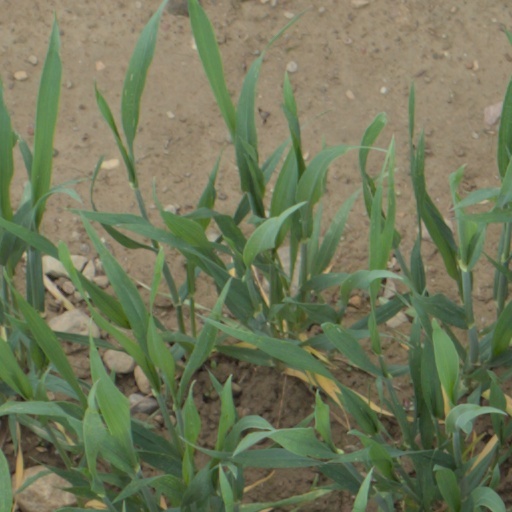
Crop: wheat